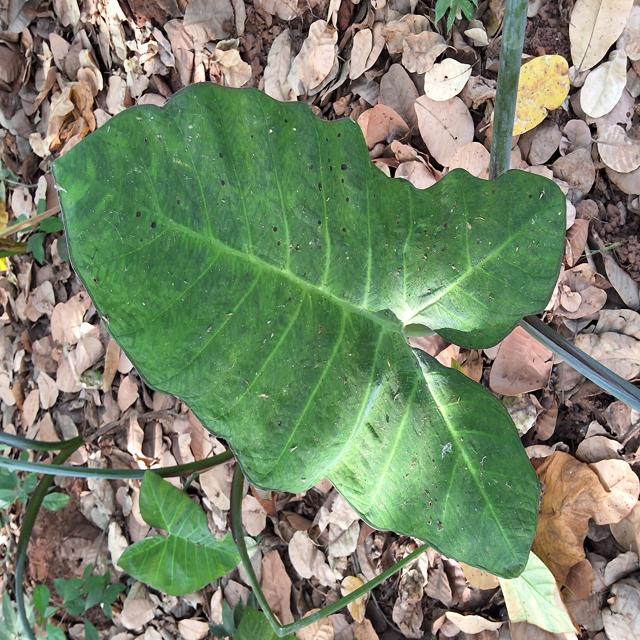
Label: Healthy